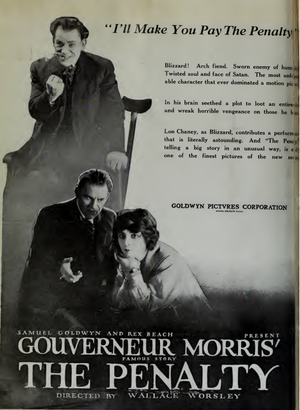
Satan est un film muet américain réalisé par Wallace Worsley, sorti en 1920.